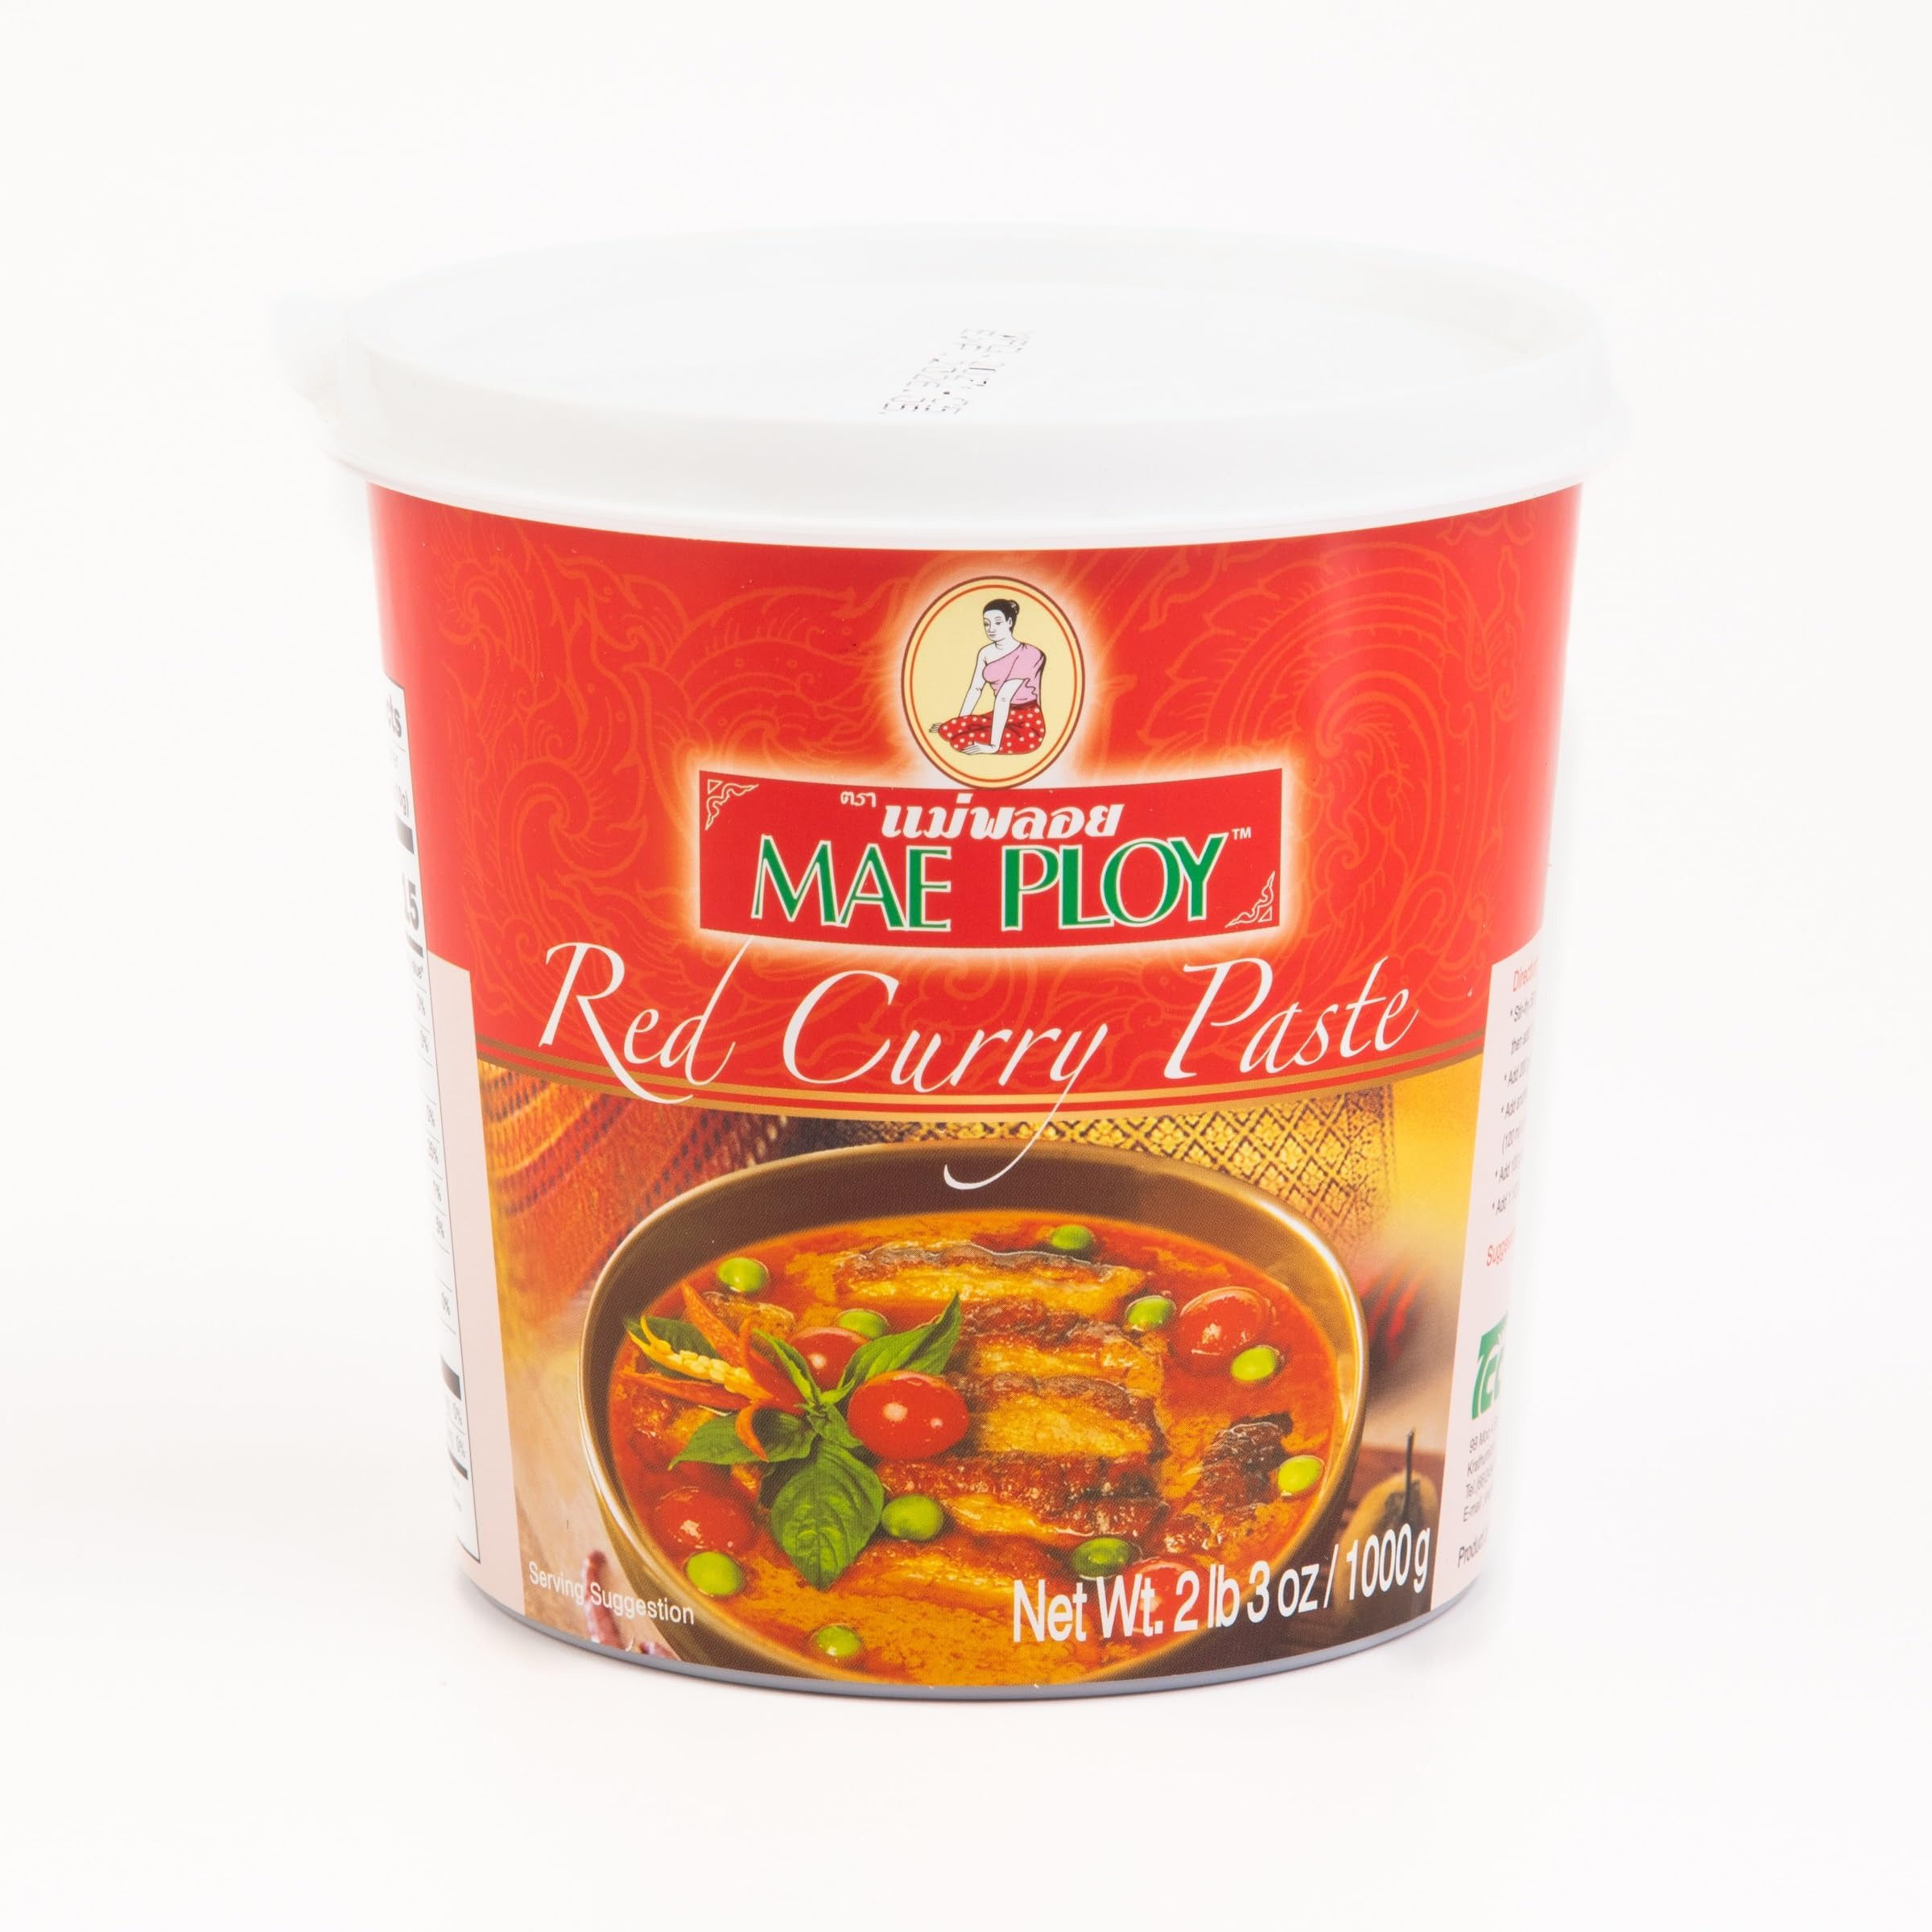
Item Name: Thai Red Curry Paste - 35 Oz
Value: 35.0
Unit: Fl Oz

Price: 12.85